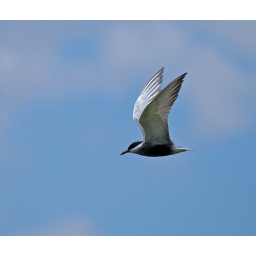
Whiskered Tern against blue sky